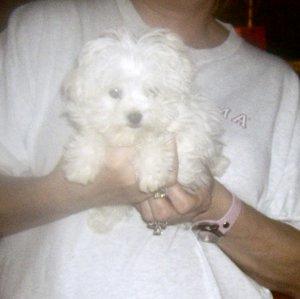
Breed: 249-n000101-Maltese_dog